Boulton Paul Mailplane

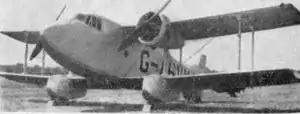

The Boulton & Paul P.64 Mailplane also known as the Mail-Carrier was a 1930s British twin-engined all-metal biplane transport aircraft designed for Imperial Airways and built by Boulton & Paul Ltd.